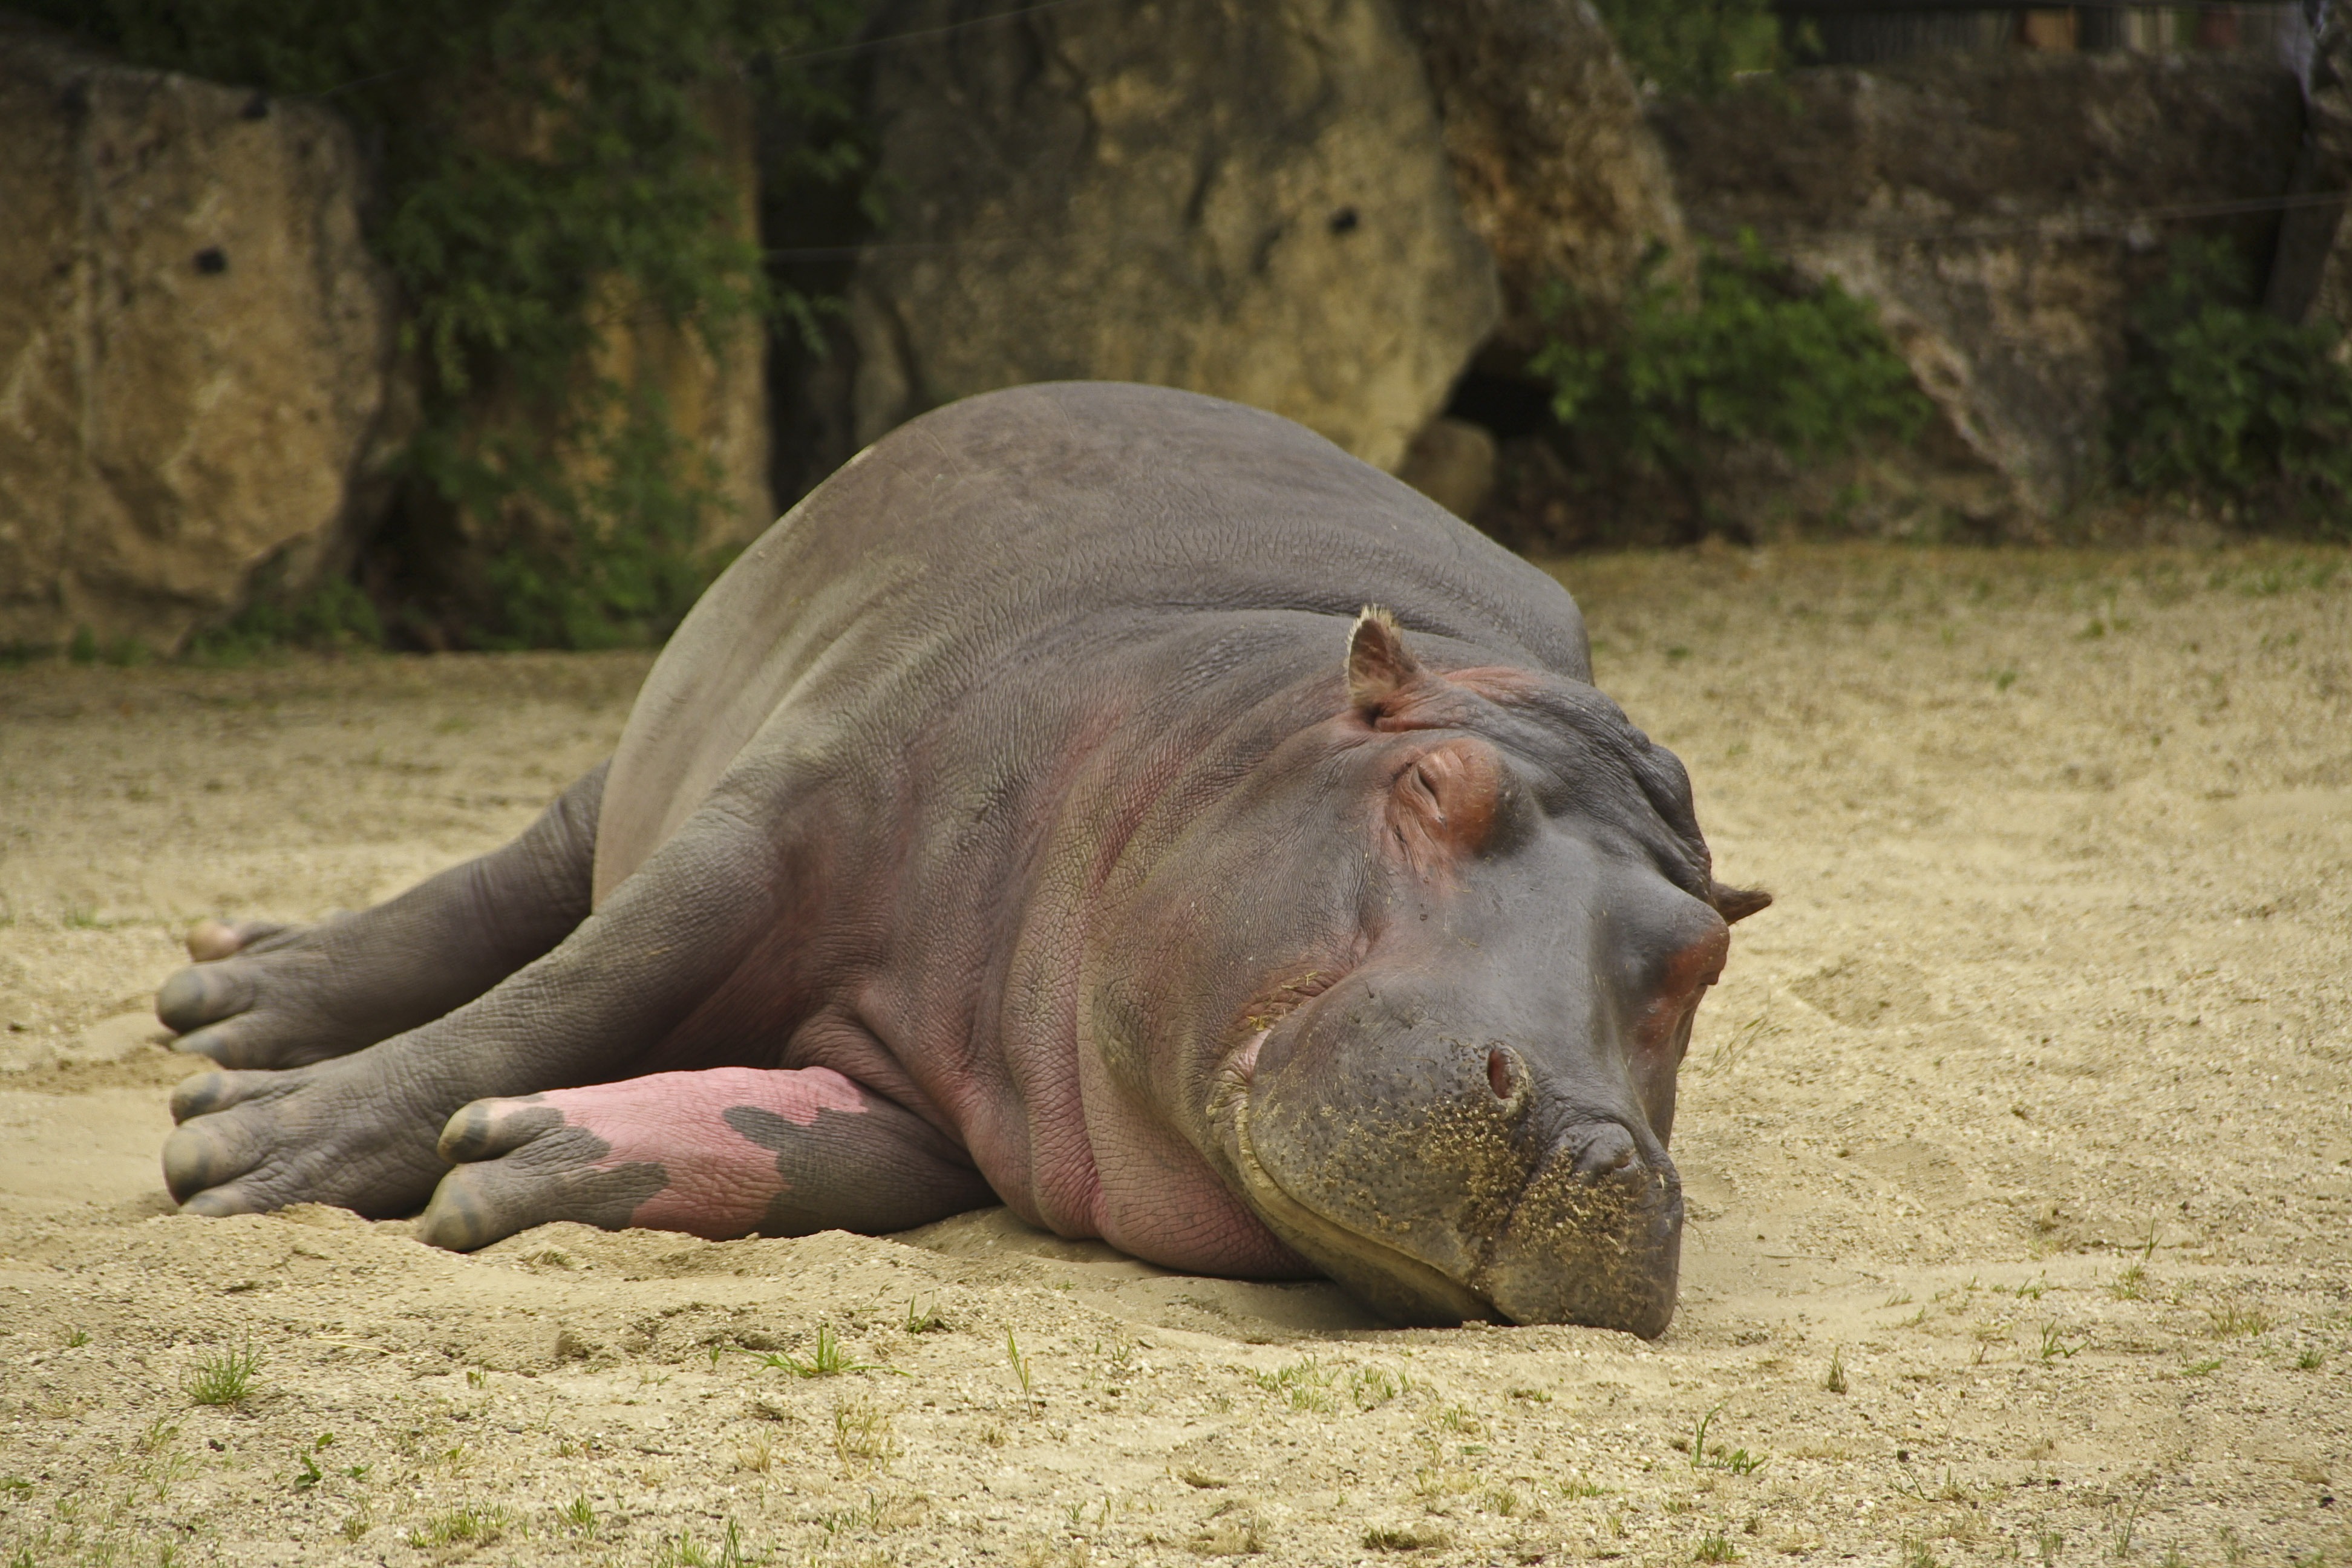
nature, wildlife, zoo, mammal, fauna, rhinoceros, animals, hippopotamus, hippo